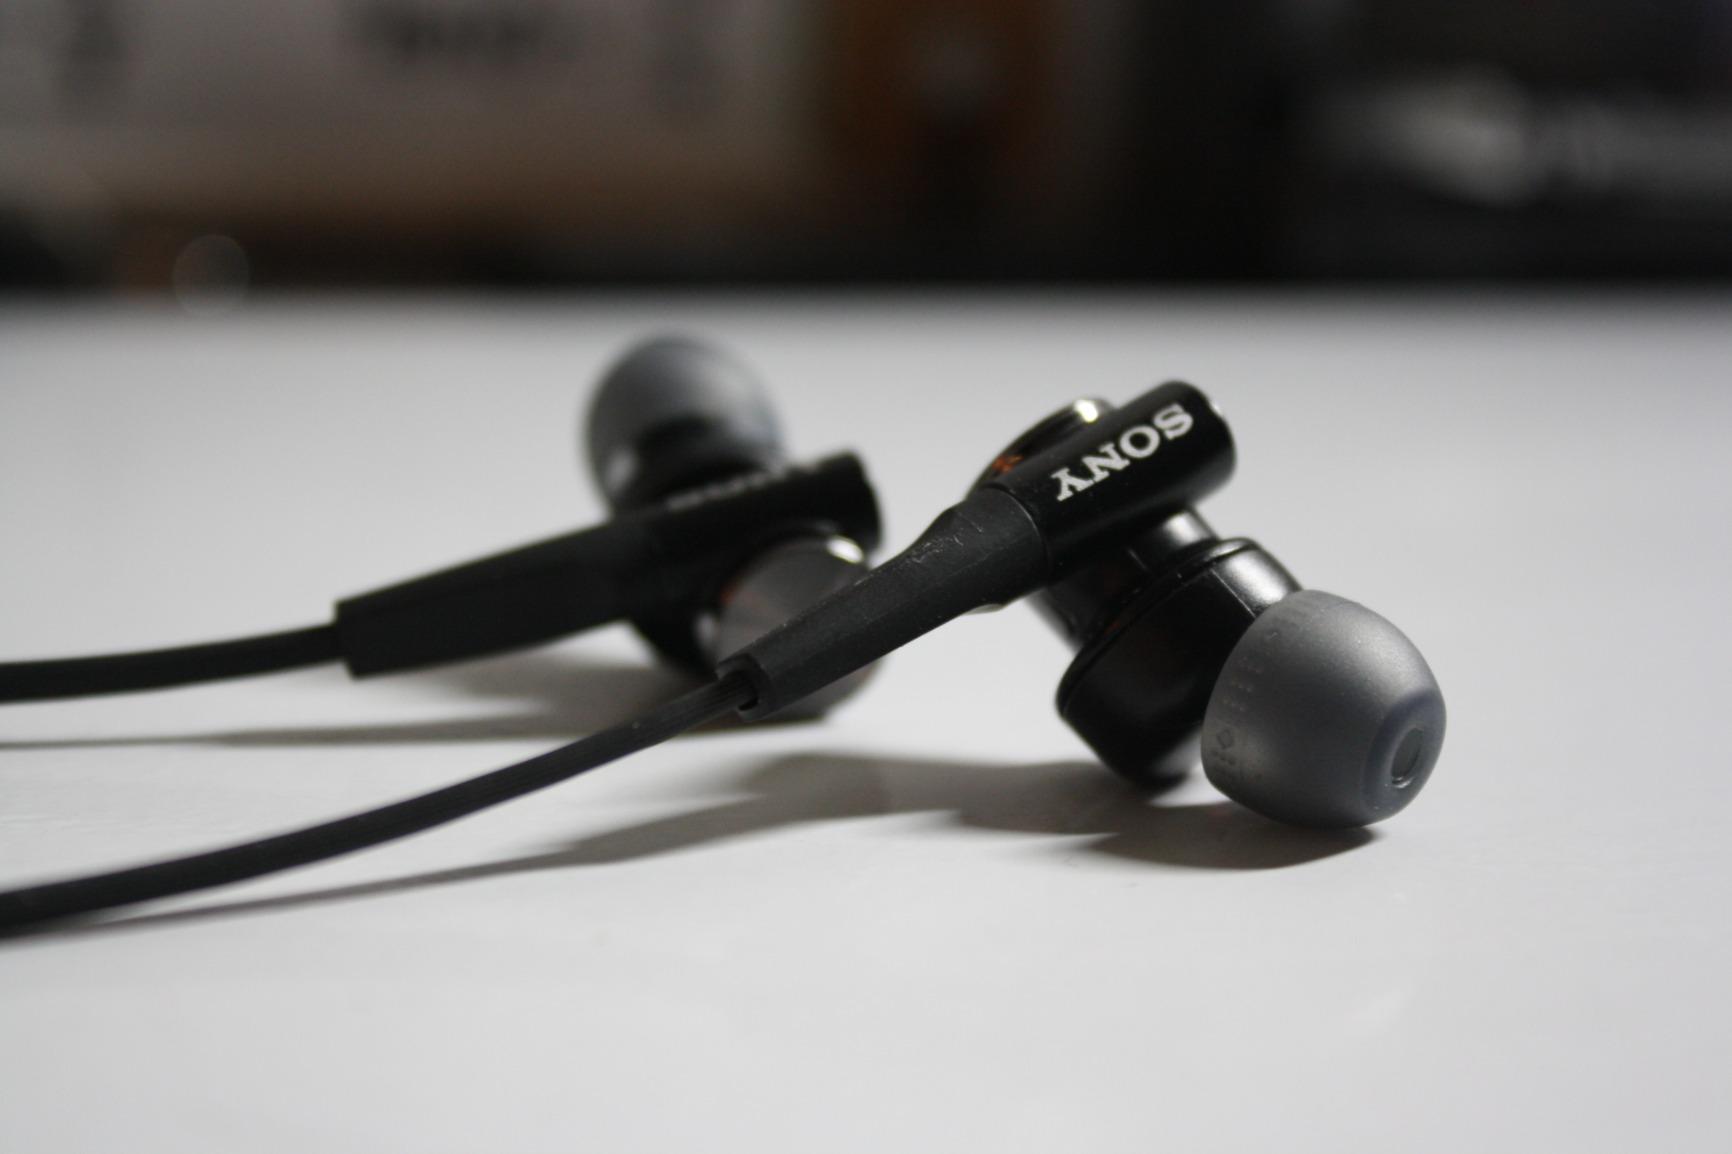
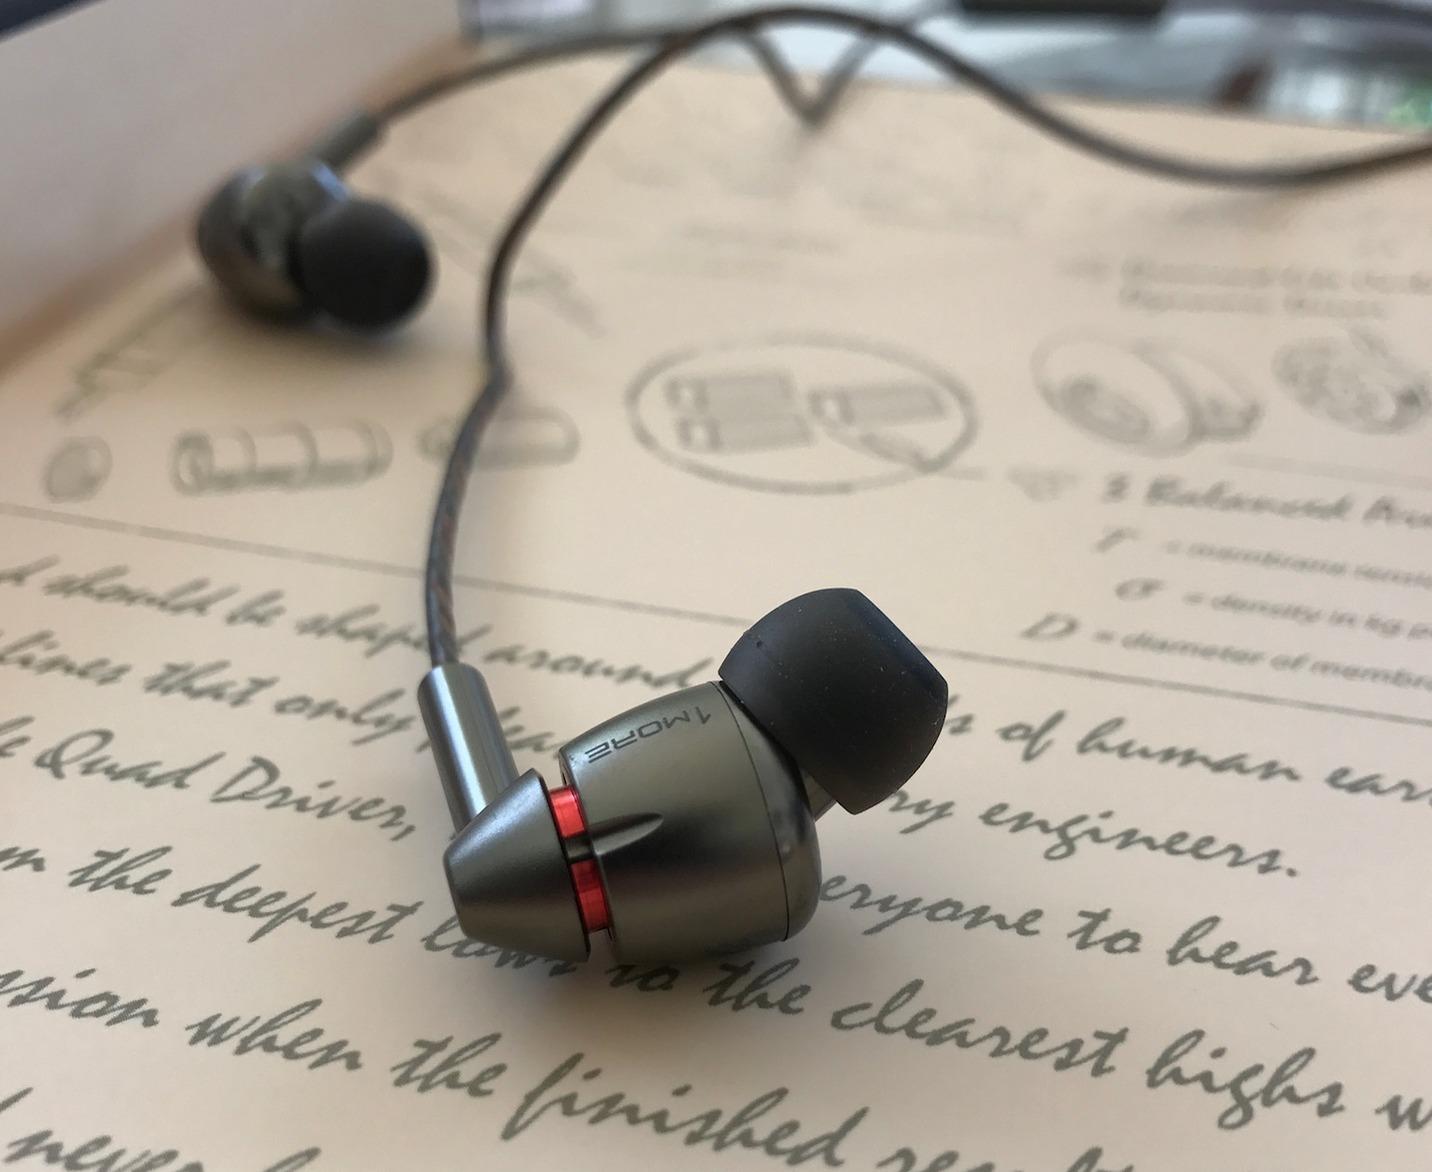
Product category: headphones
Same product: no